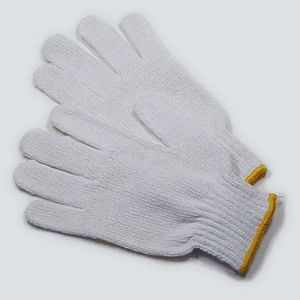
Arbejdshandske
Lette arbejdshandsker
Arbejdshandsker er handsker der er designet til forskellige arbejdsopgaver. Det kan for eksempel være syrebestandige, skæresikre, slidstærke, isolerende eller skridsikre handsker, der hver især er beregnet til hver deres opgavetyper.